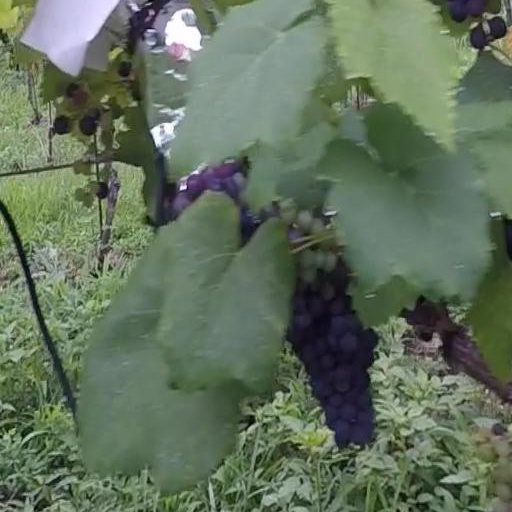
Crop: grape